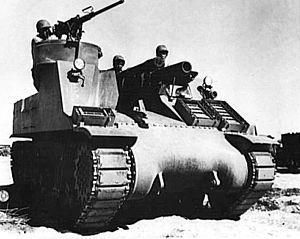
Un canon automoteur, ou automoteur d'artillerie, est un véhicule qui donne de la mobilité à l’artillerie. Doté d’une grande mobilité grâce à ses roues ou chenilles, il peut accueillir un obusier, un canon, un mortier ou encore un lance-missile/roquette. Les automoteurs sont souvent utilisés pour des séries de tirs indirects de soutien sur le champ de bataille.